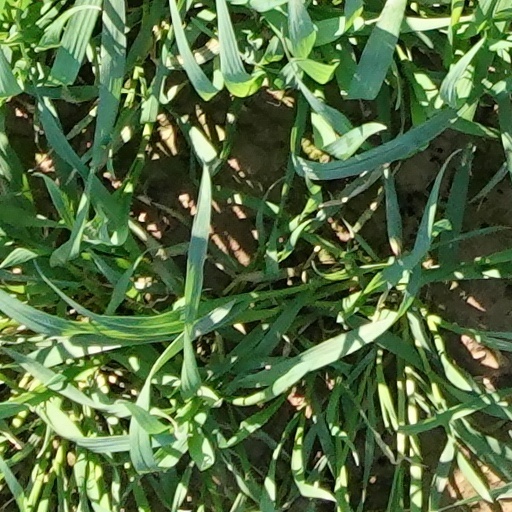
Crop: wheat